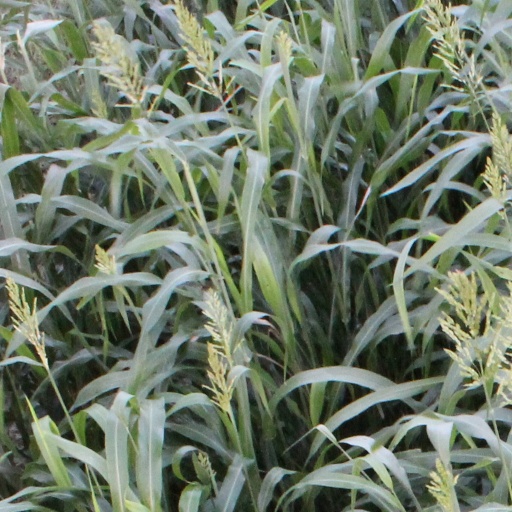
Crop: sorghum